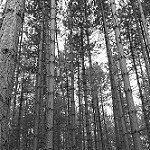
Label: B & W